End-on-end

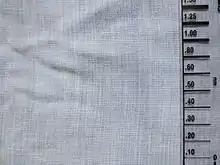
Example of blue end-on-end cloth. Scale shown in millimeters.

End-on-end (also fil-à-fil) is a type of closely woven, plain weave cloth created by the alternation of light and dark warp and weft threads, resulting in a heathered effect. The English term comes from the French "fil-à-fil", literally "thread-to-thread". It is most commonly woven from cotton or linen fibers. End-on-end is almost identical to cambric (also known as chambray), lacking only the calendering which gives cambric fabric its glossy appearance.